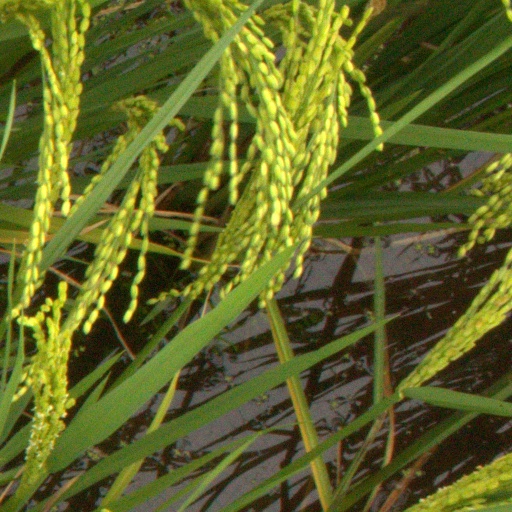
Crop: rice